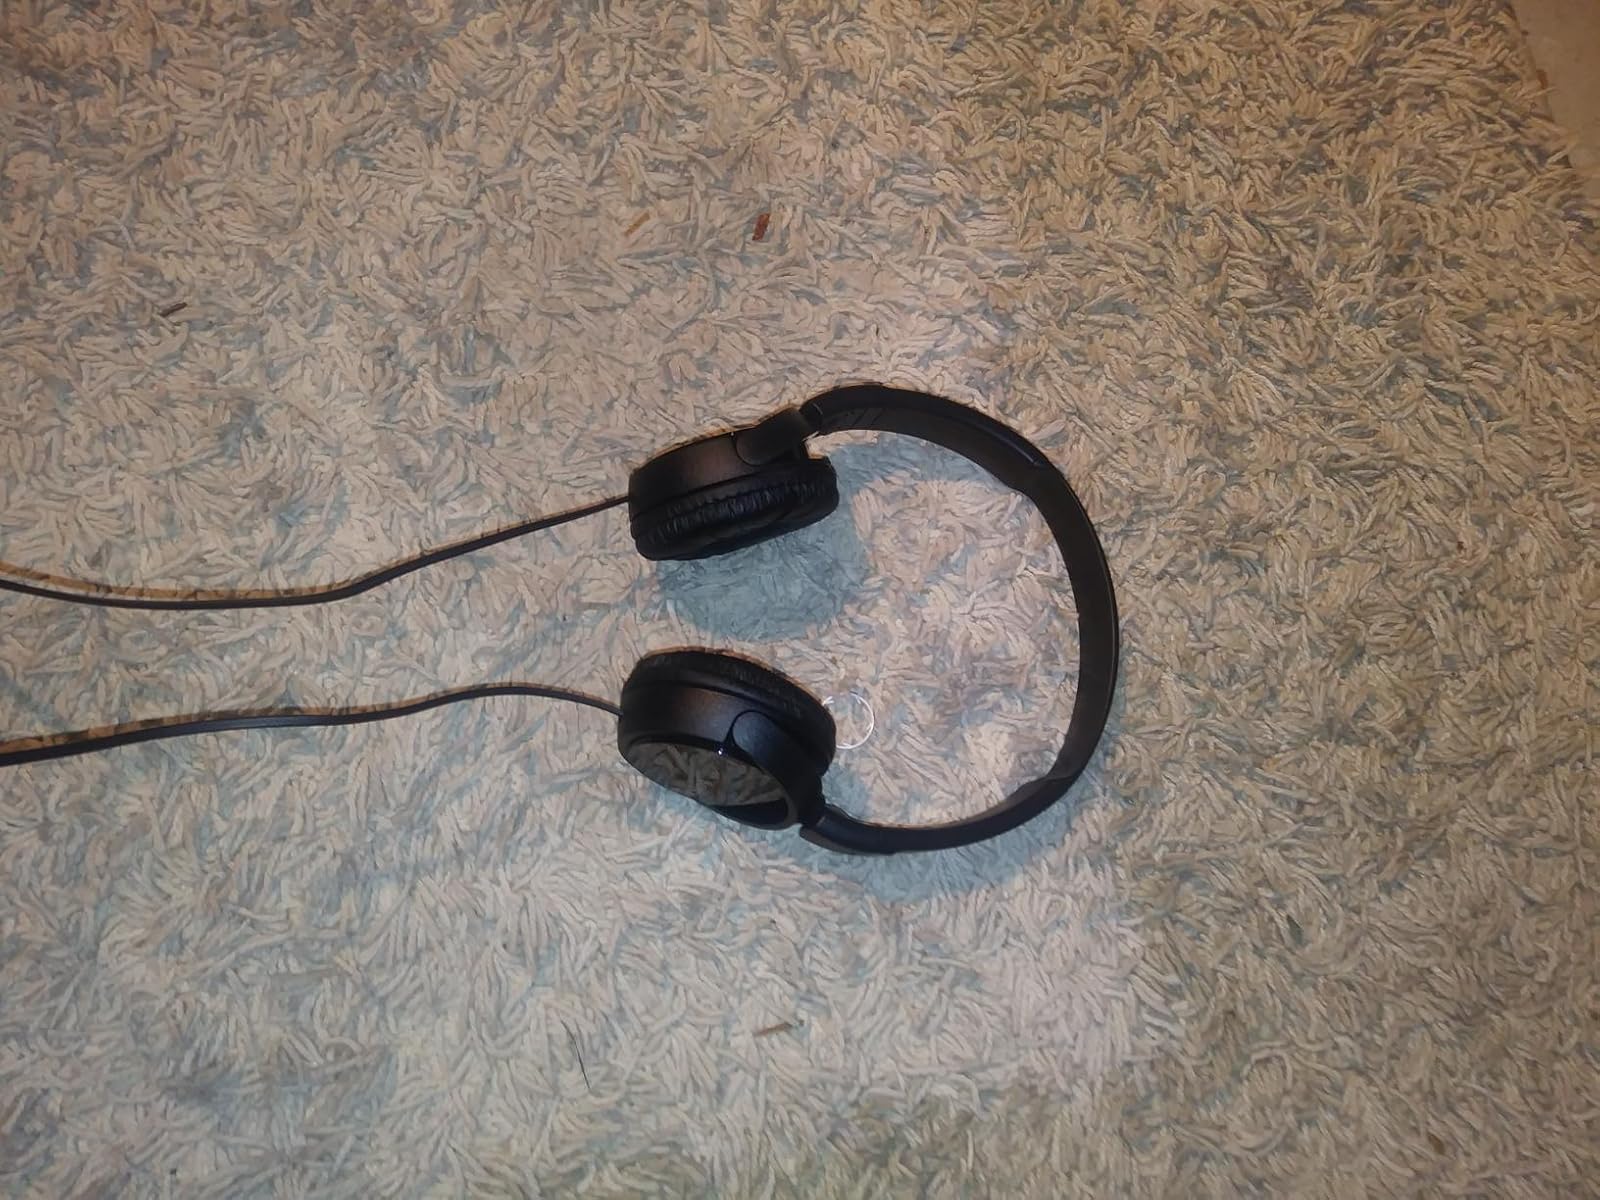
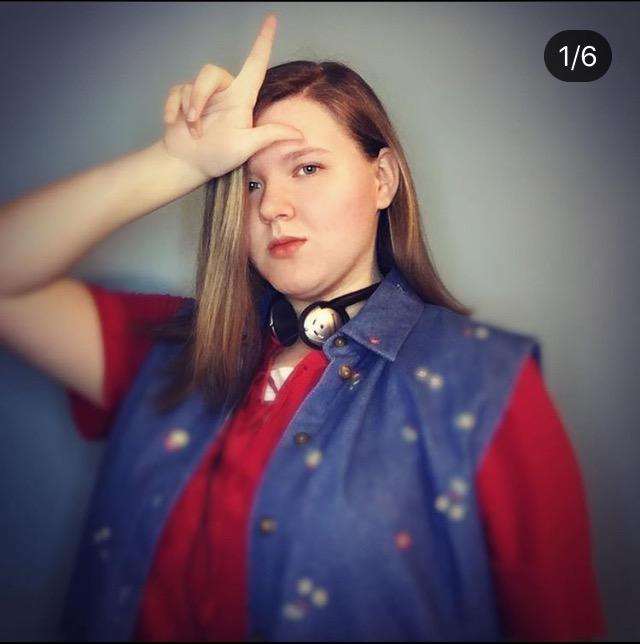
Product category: headphones
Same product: no